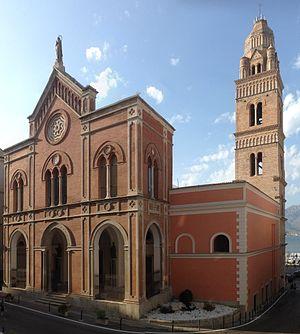
L'archidiocèse de Gaète est un archidiocèse de l'Église catholique en Italie sous exemption et appartenant à la région ecclésiastique du Latium.